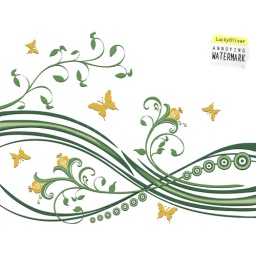
Butterflies fluttering around flowers, foliage, circles. Greens and yellow on a white background.